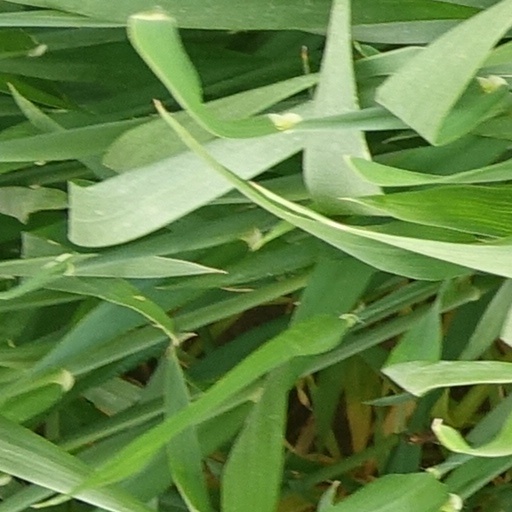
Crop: wheat